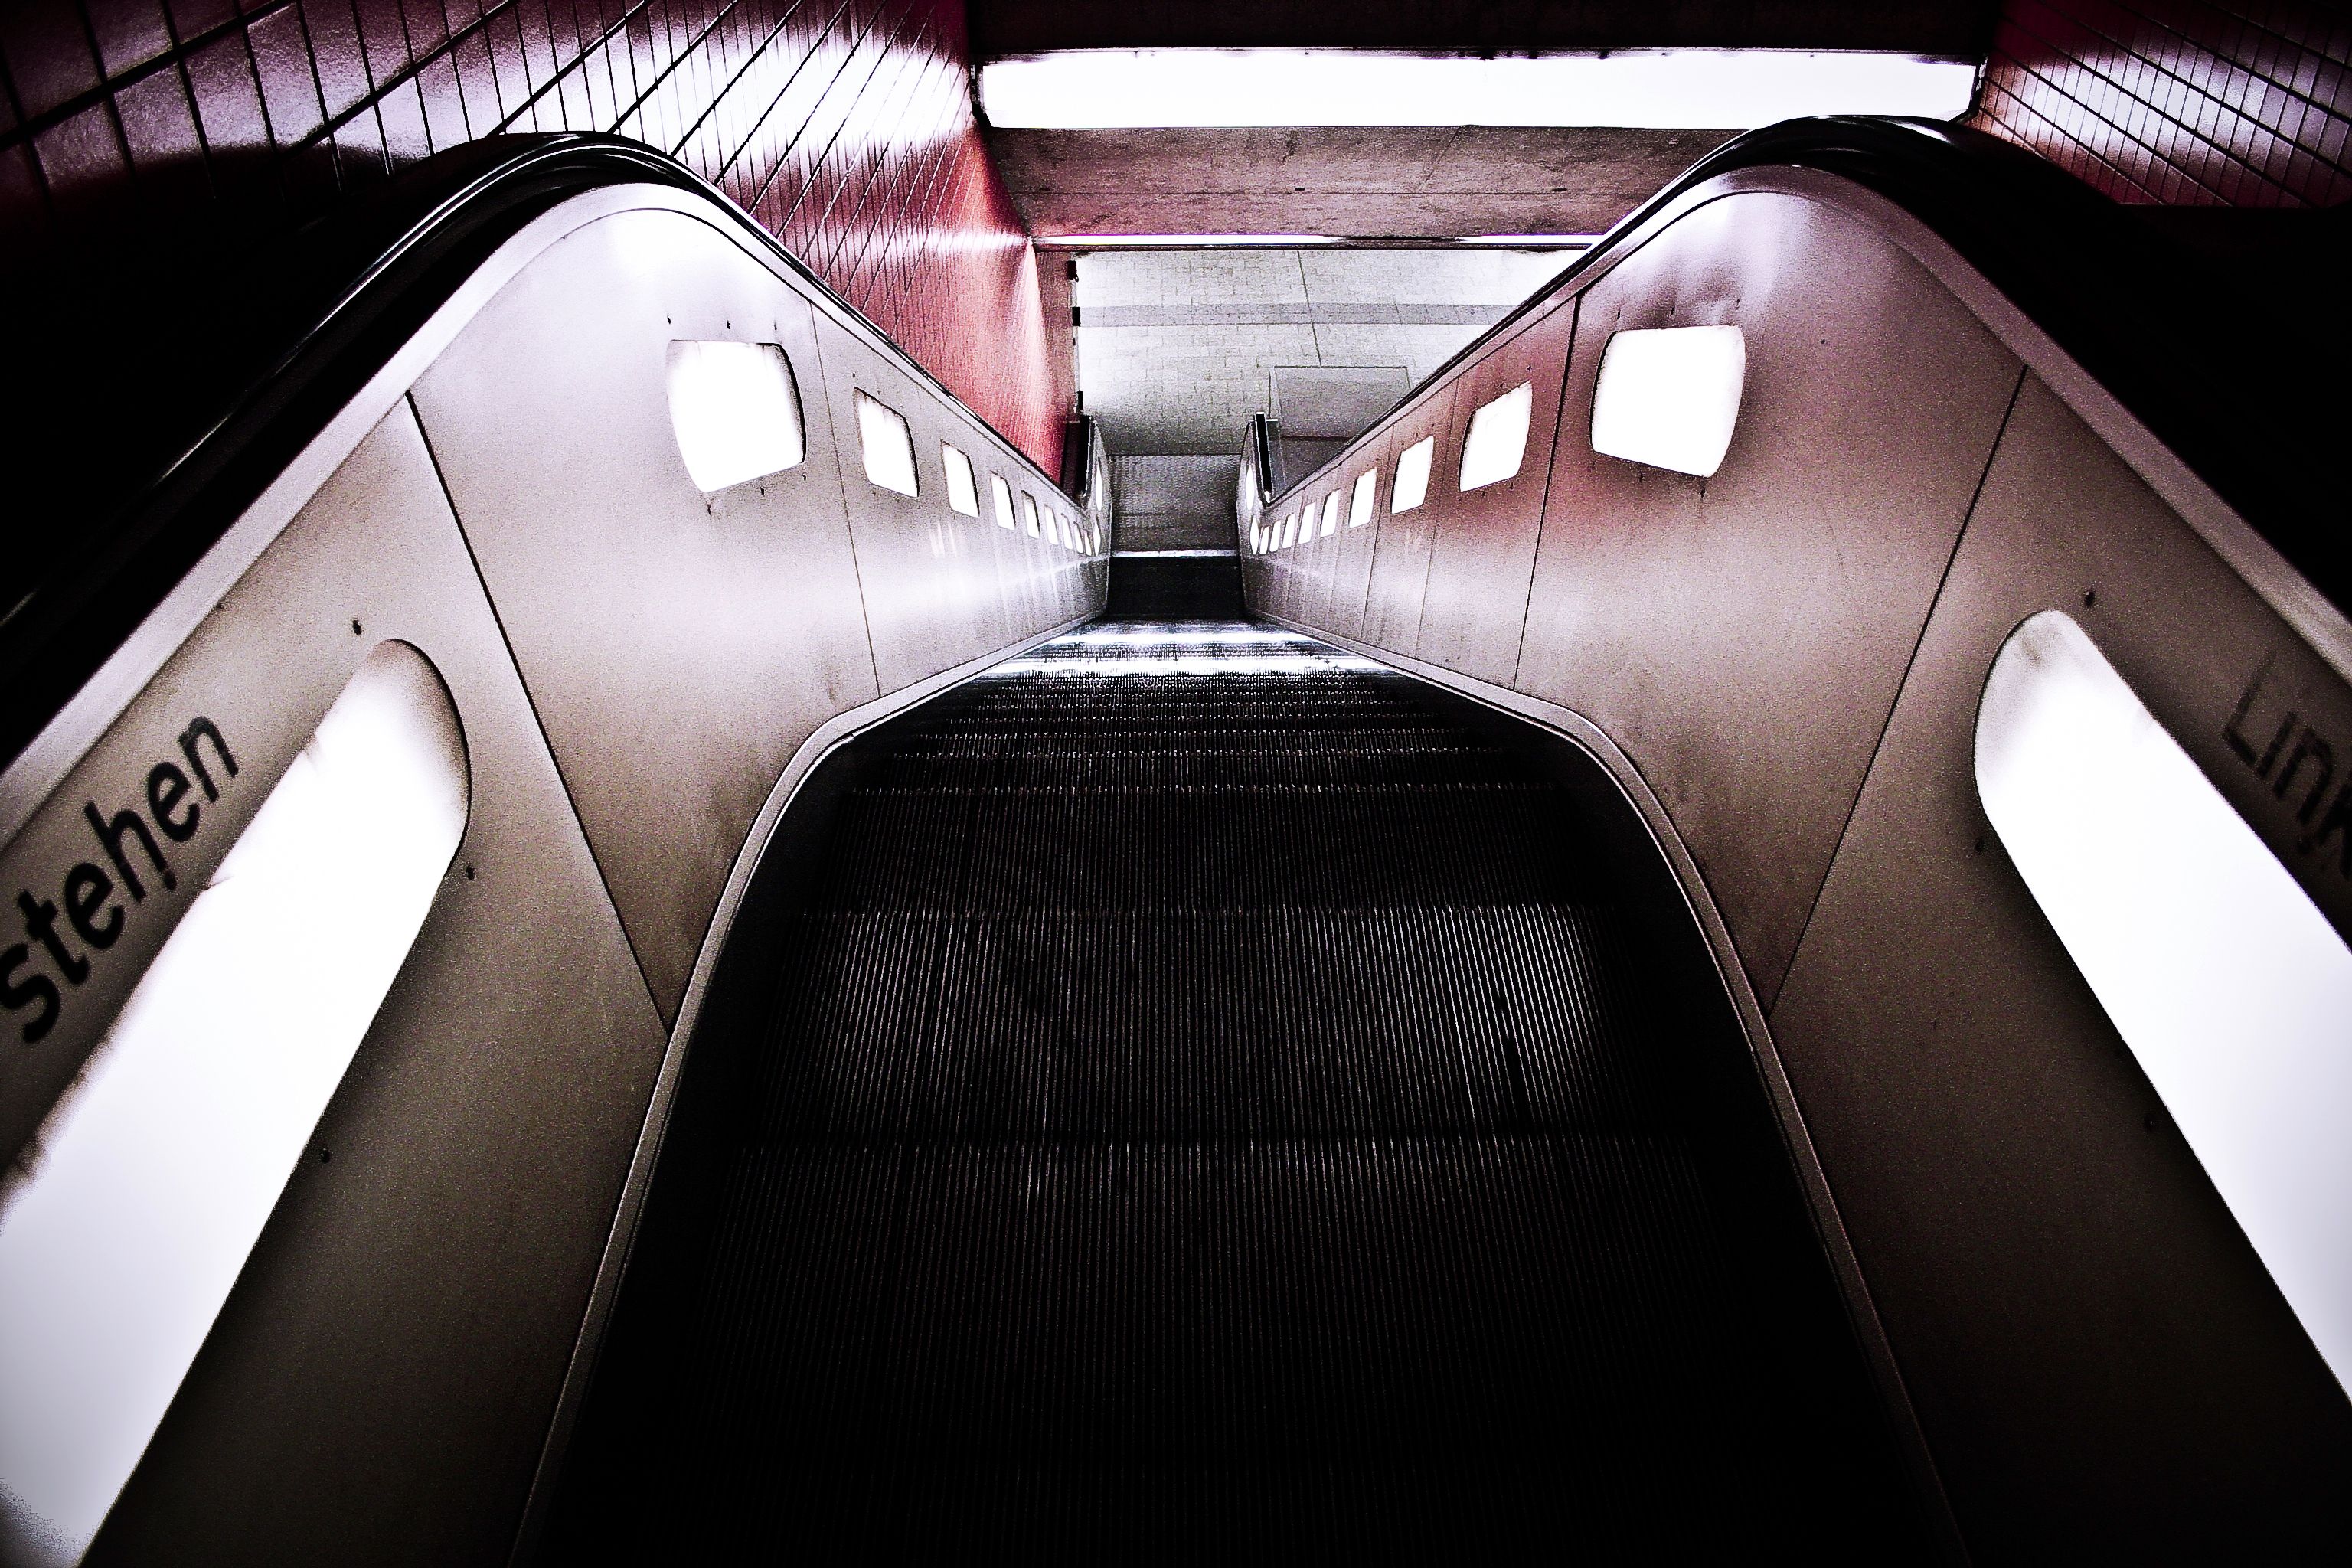
car, wheel, vehicle, monochrome, sports car, supercar, concept car, land vehicle, automobile make, automotive exterior, automotive design, luxury vehicle